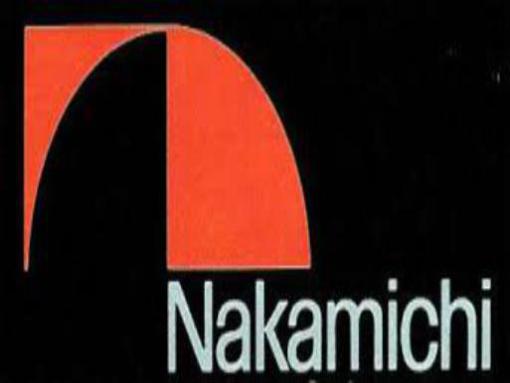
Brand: nakamichi-1
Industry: Necessities